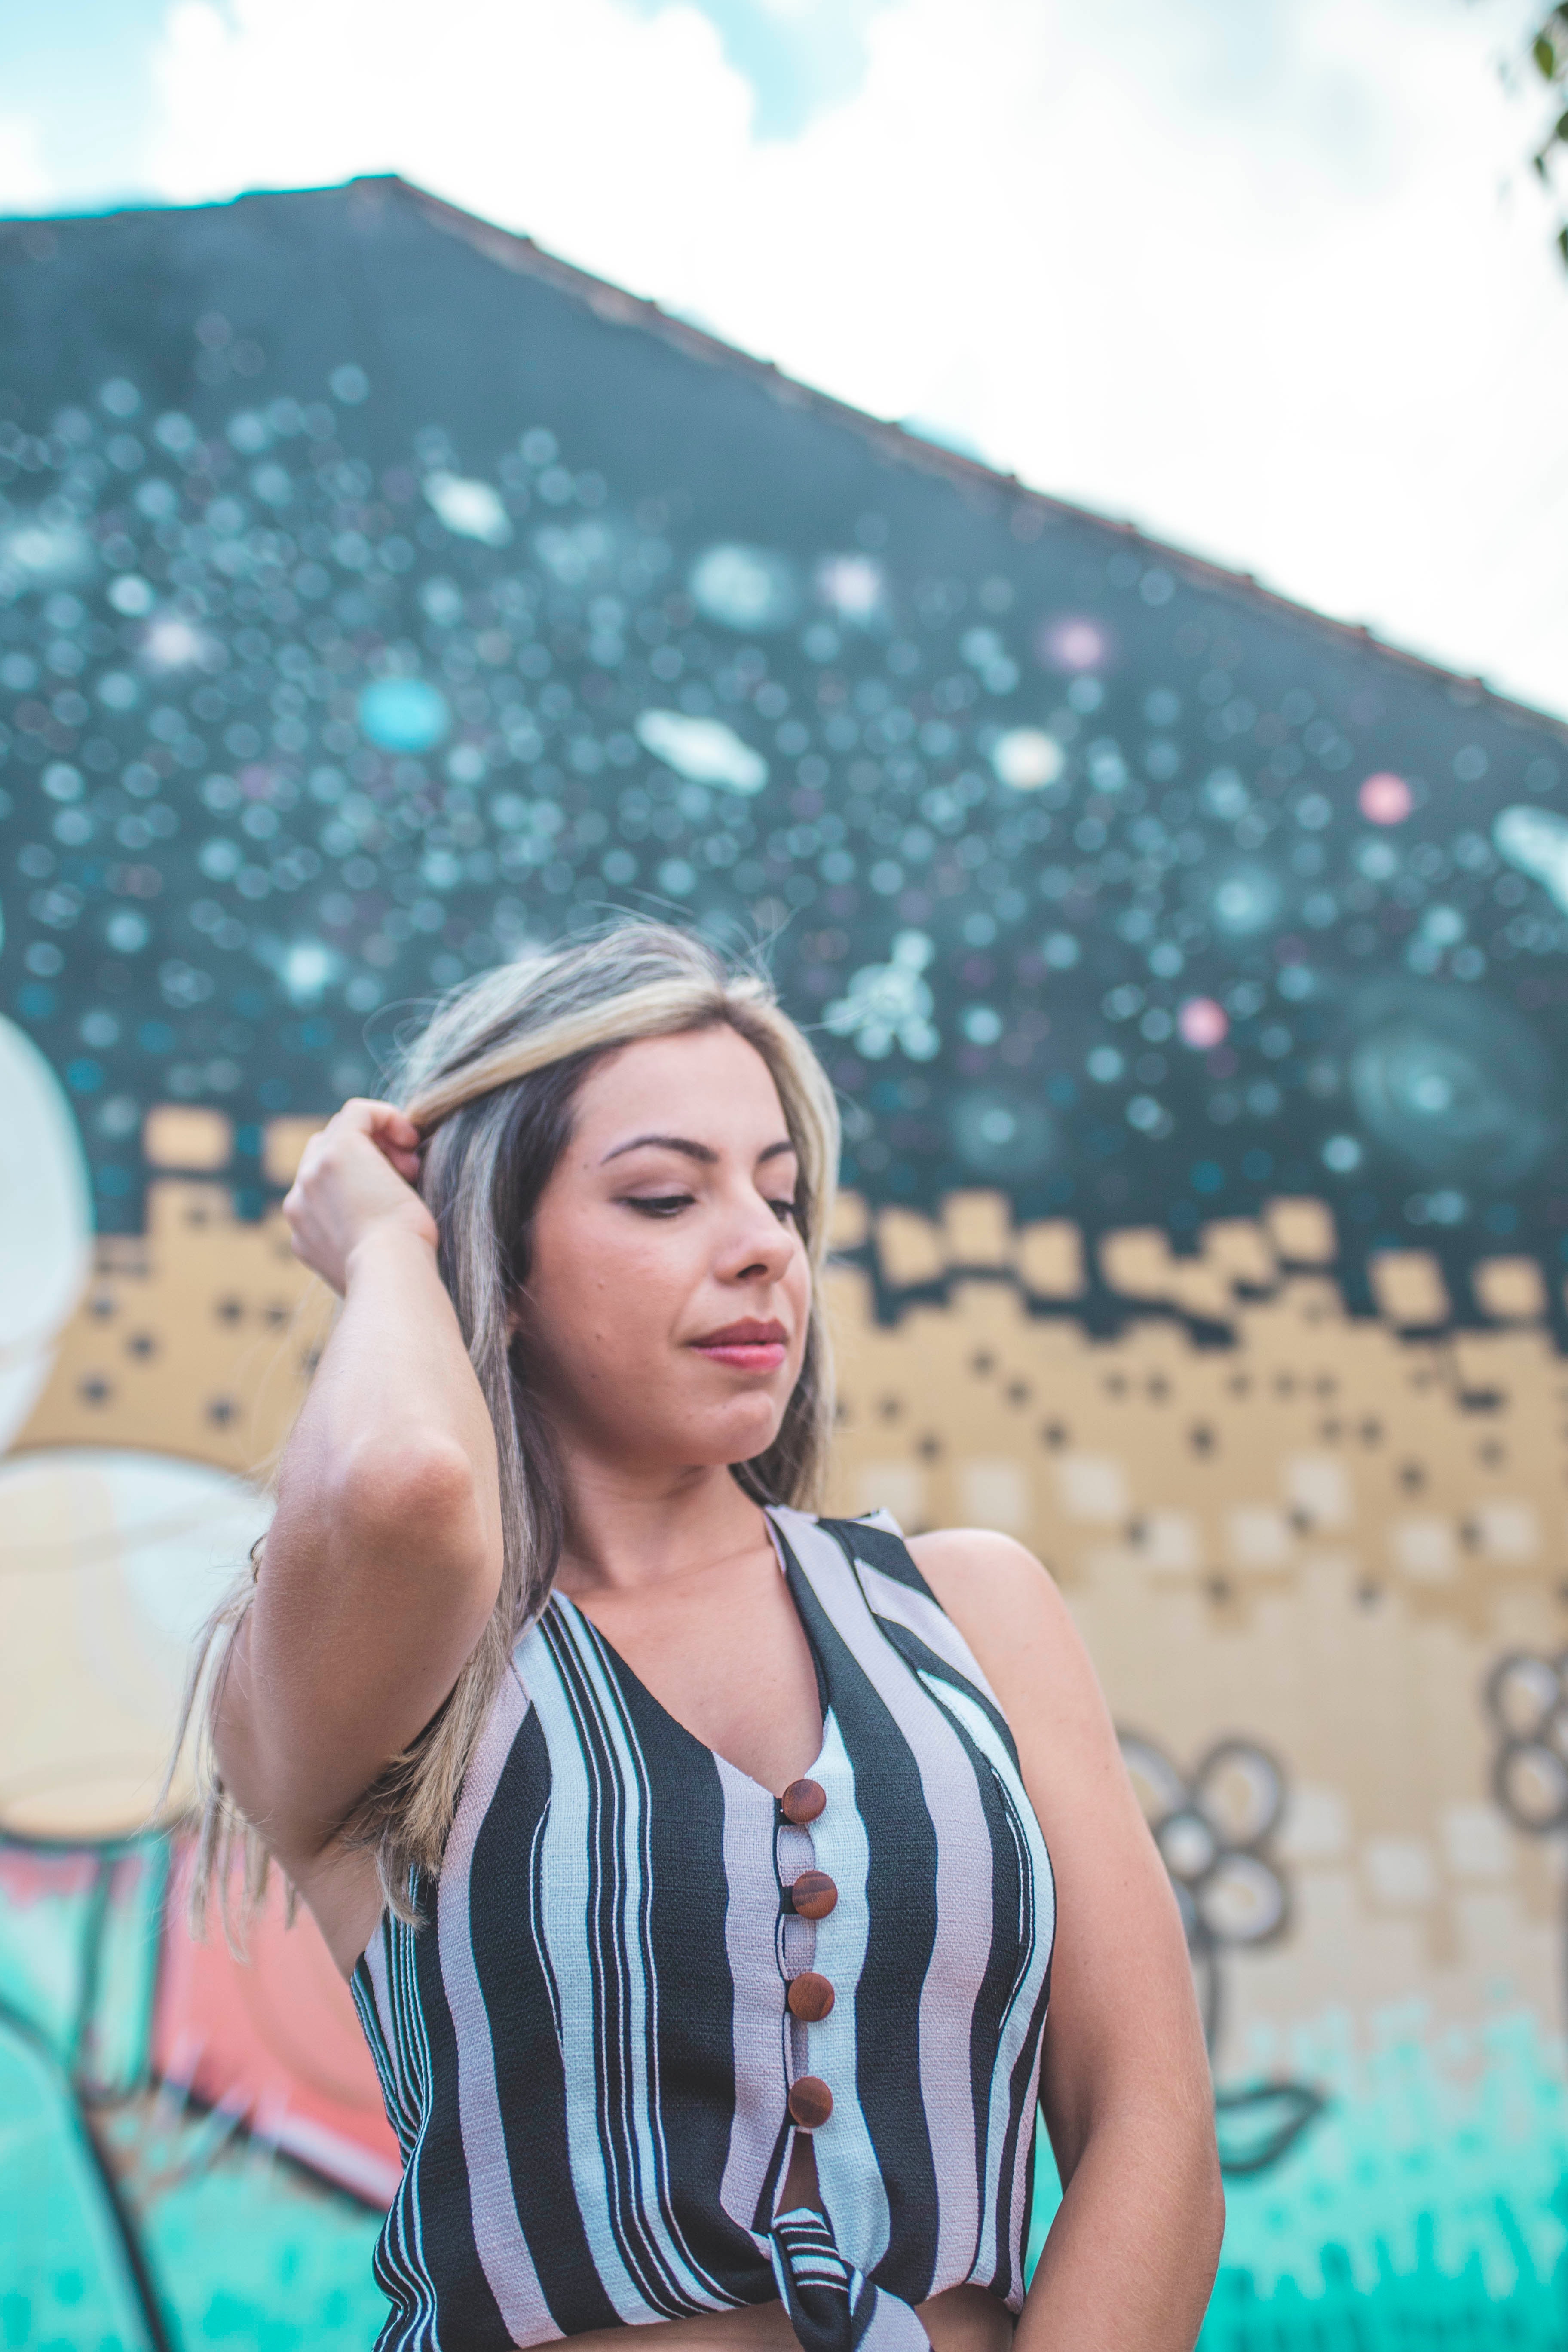
face, photograph, blue, people, green, beauty, head, yellow, photo shoot, turquoise, summer, photography, smile, happy, fun, vacation, model, leisure, sunlight, portrait photography, brown hair, tourism, style